Question: Please indicate a possible affordance area of the jump_skateboard that can be used for riding
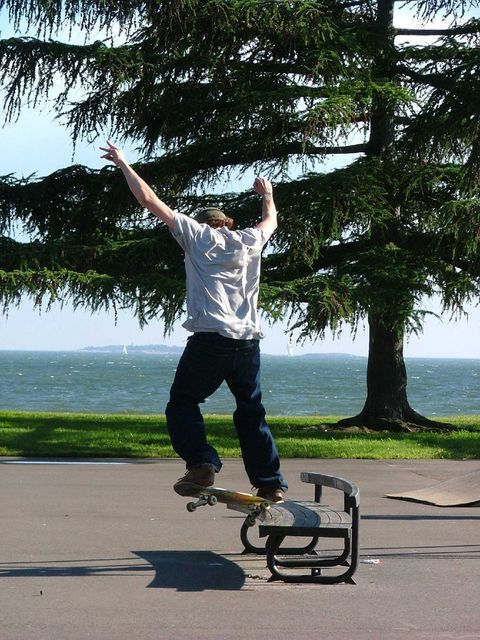
Answer: [164.445, 479.338, 284.445, 521.638]